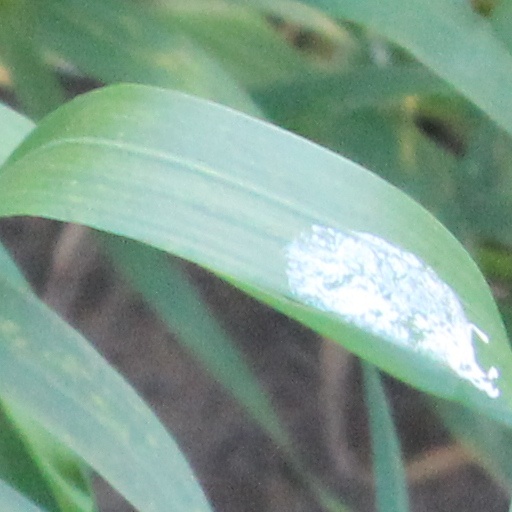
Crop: wheat